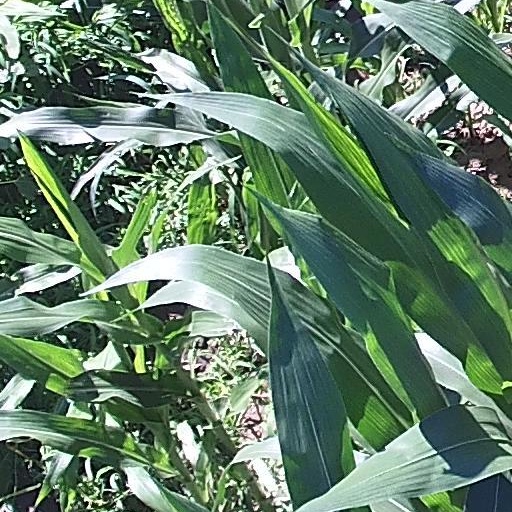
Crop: maize; corn